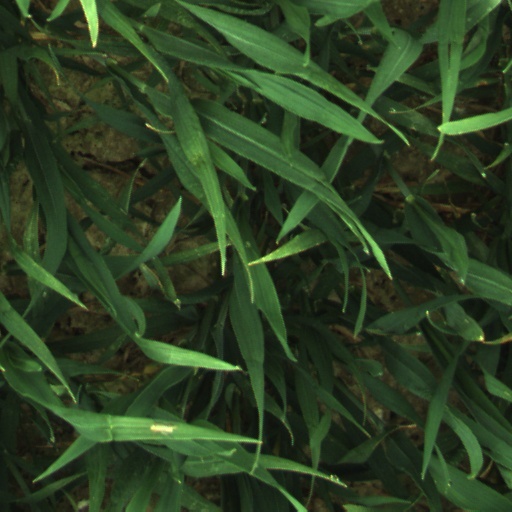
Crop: wheat